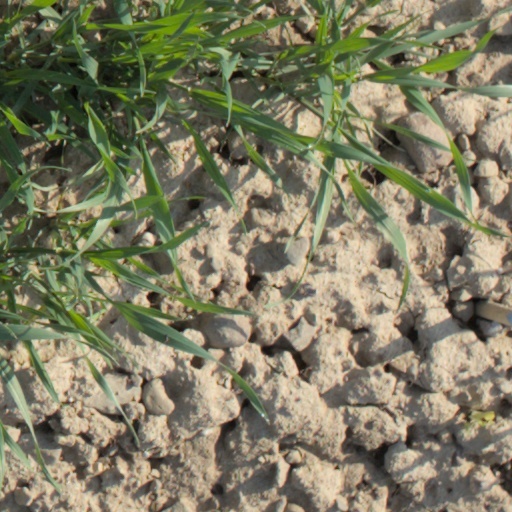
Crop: wheat